Sky position (RA, Dec in degrees): 157.335, 6.313
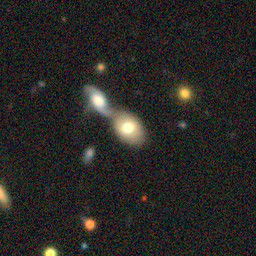
Galaxy morphology: Merging Galaxies